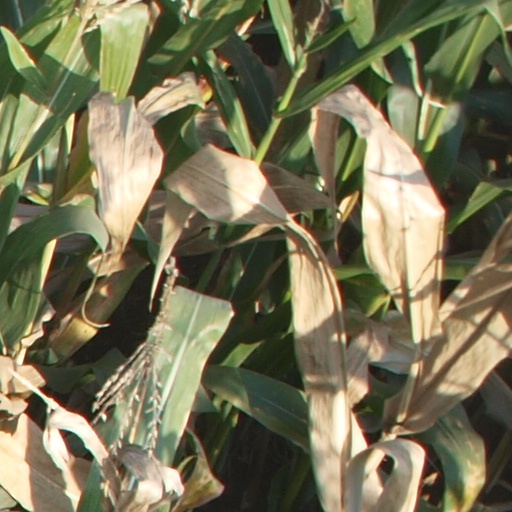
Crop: maize; corn